Veil of Maya

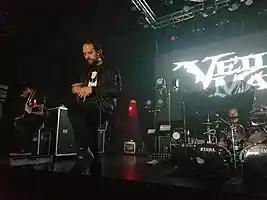
Veil of Maya performing in 2018

Veil of Maya is an American metalcore band formed in Chicago, Illinois, in 2004. The group consists of guitarist Marc Okubo, drummer Sam Applebaum, bassist Danny Hauser and vocalist Lukas Magyar. They are currently signed to Sumerian Records and have released seven studio albums. Their seventh studio album, "Mother", was released on May 12, 2023.